George McDougall

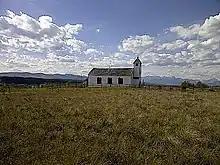
McDougall Mission

McDougall was born in Kingston, Upper Canada). In 1842 he married Elizabeth Chantler and they eventually had nine children. After attending Victoria College in Cobourg, he was ordained in 1854. In 1860 he was sent to the Rossville near Norway House. In 1863 he established the Victoria Mission near Edmonton, the earliest Methodist mission in the West and was superintendent of Methodist missionary work in the Saskatchewan District. In 1871 he founded a permanent mission at Edmonton House, a Hudson's Bay Company outpost at what is now Edmonton, Alberta.